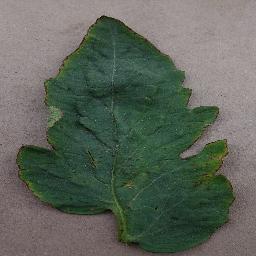
Label: Tomato___Bacterial_spot